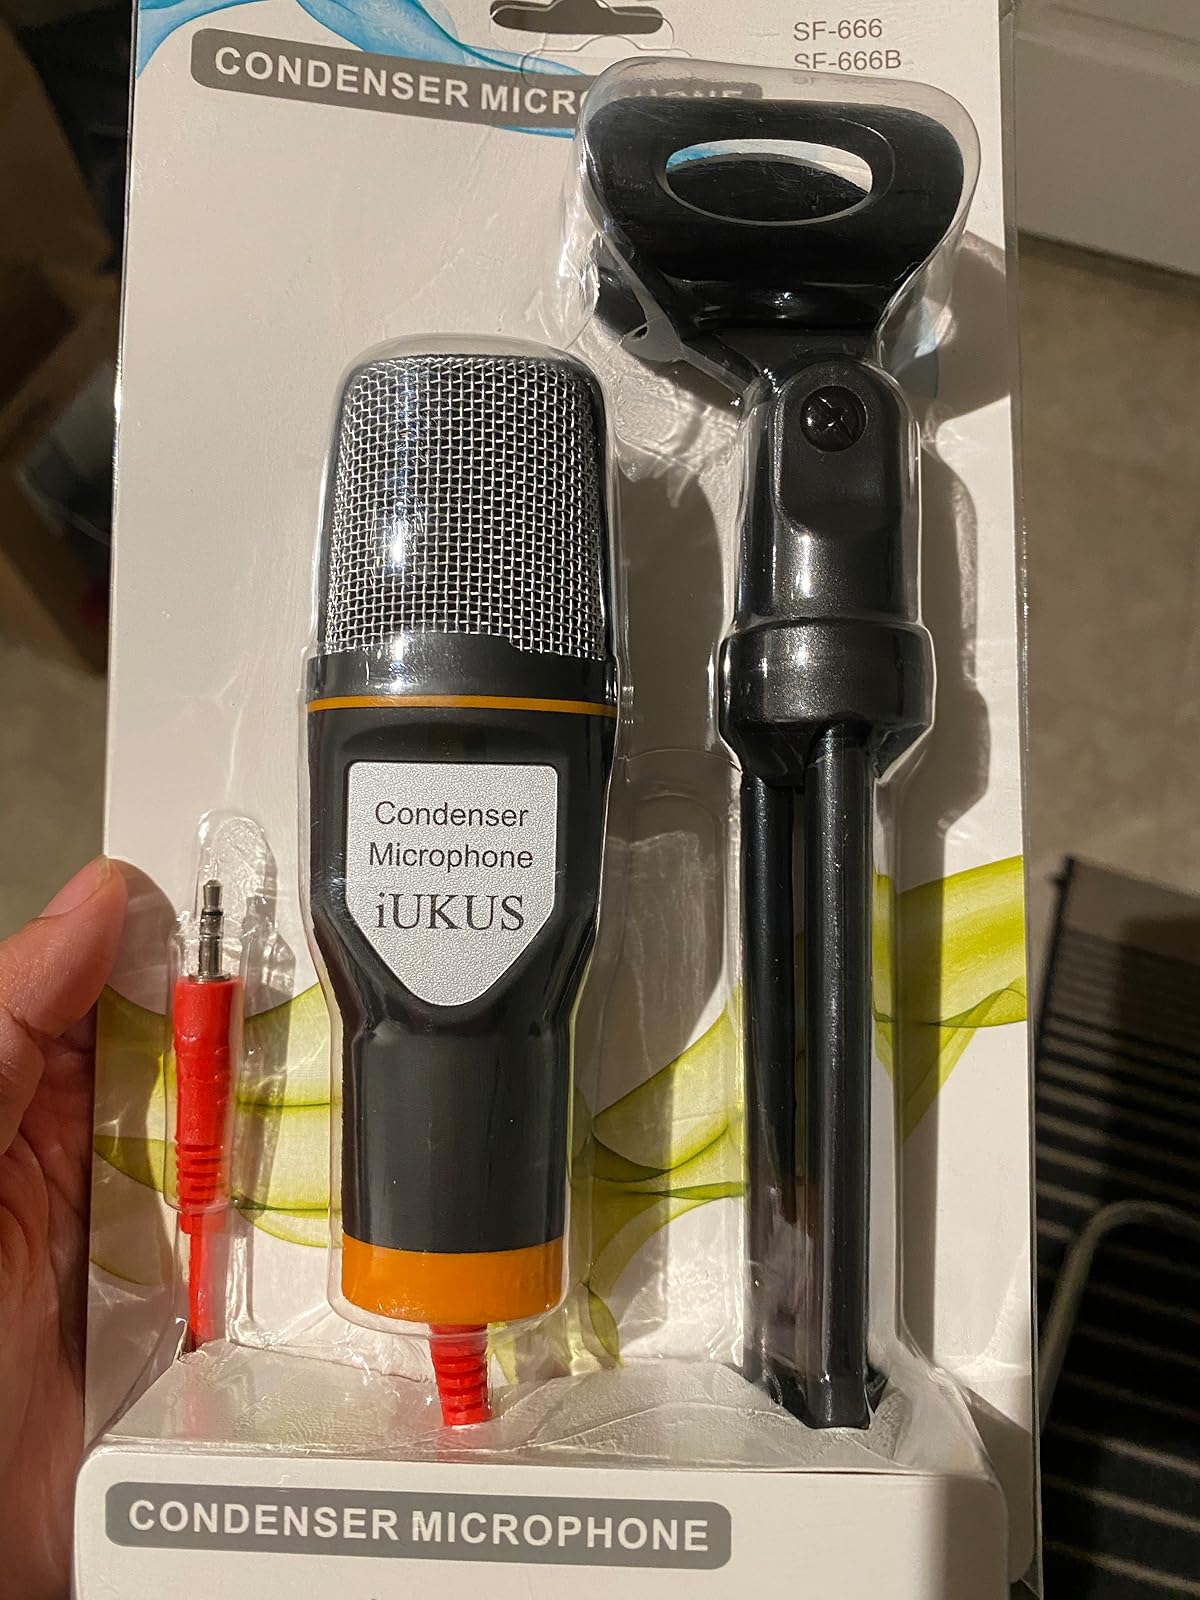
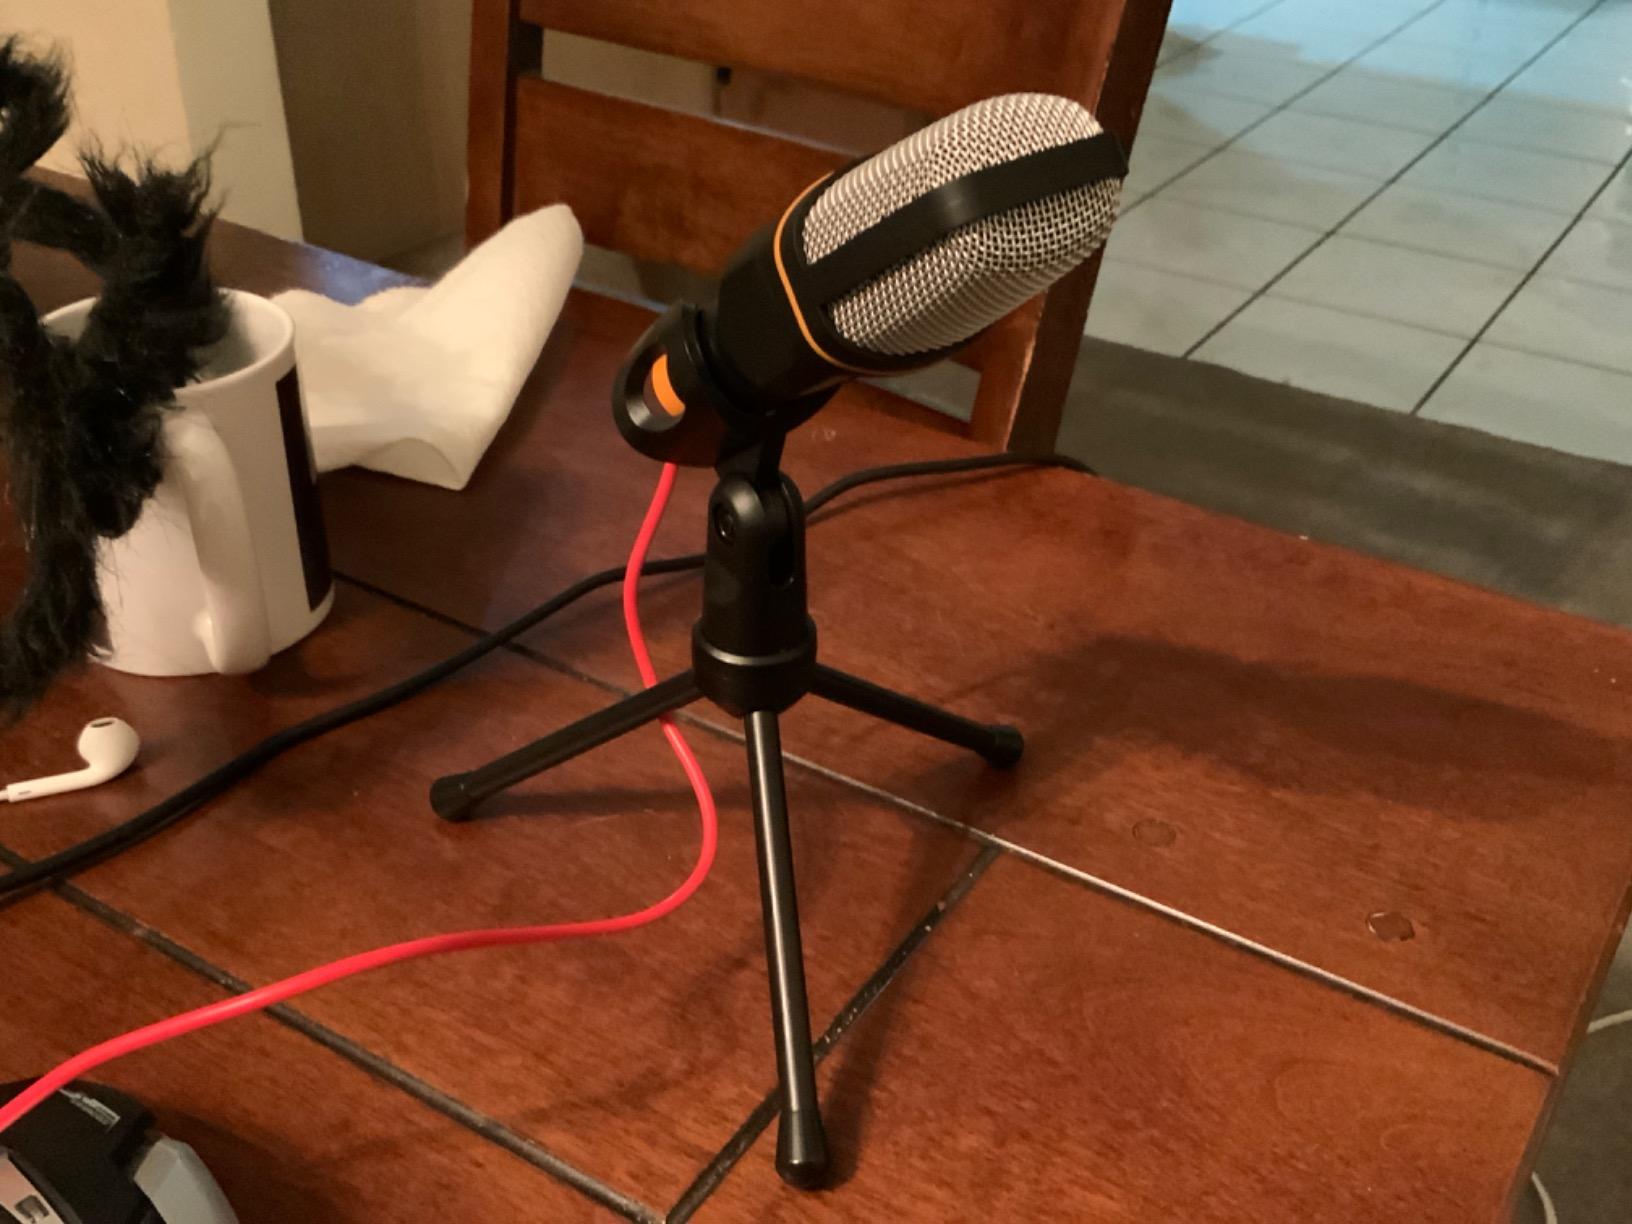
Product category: microphone
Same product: yes